Tommy Vext

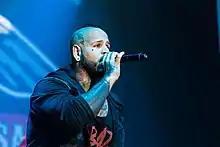
Vext performing at Nova Rock 2017

Vext began his music career in Brooklyn, New York as a teenager singing in local hardcore bands and engaging in freestyle rap battles with the neighborhood's preeminent hopefuls. Being too young, Vext had to sneak into clubs even for his own shows. In 1996, he formed the band Maniacal Disciple with friends Jim Donovan, Steve Perlmutter, and Mike Kontaras, eventually changing their name to "Vext" (a word he found in Wu-Tang Clan's lyrics), which eventually became his nickname after he started to be known as "Tommy Vext" in the New York hardcore scene. Vext was a local buzz band, playing shows at CBGB, The Continental, and Lamours. They also opened for Biohazard, Candiria, and many others. In 2005, at the Roadrunner Records 25th-anniversary show, Vext was invited to sing with Corey Taylor of Slipknot.